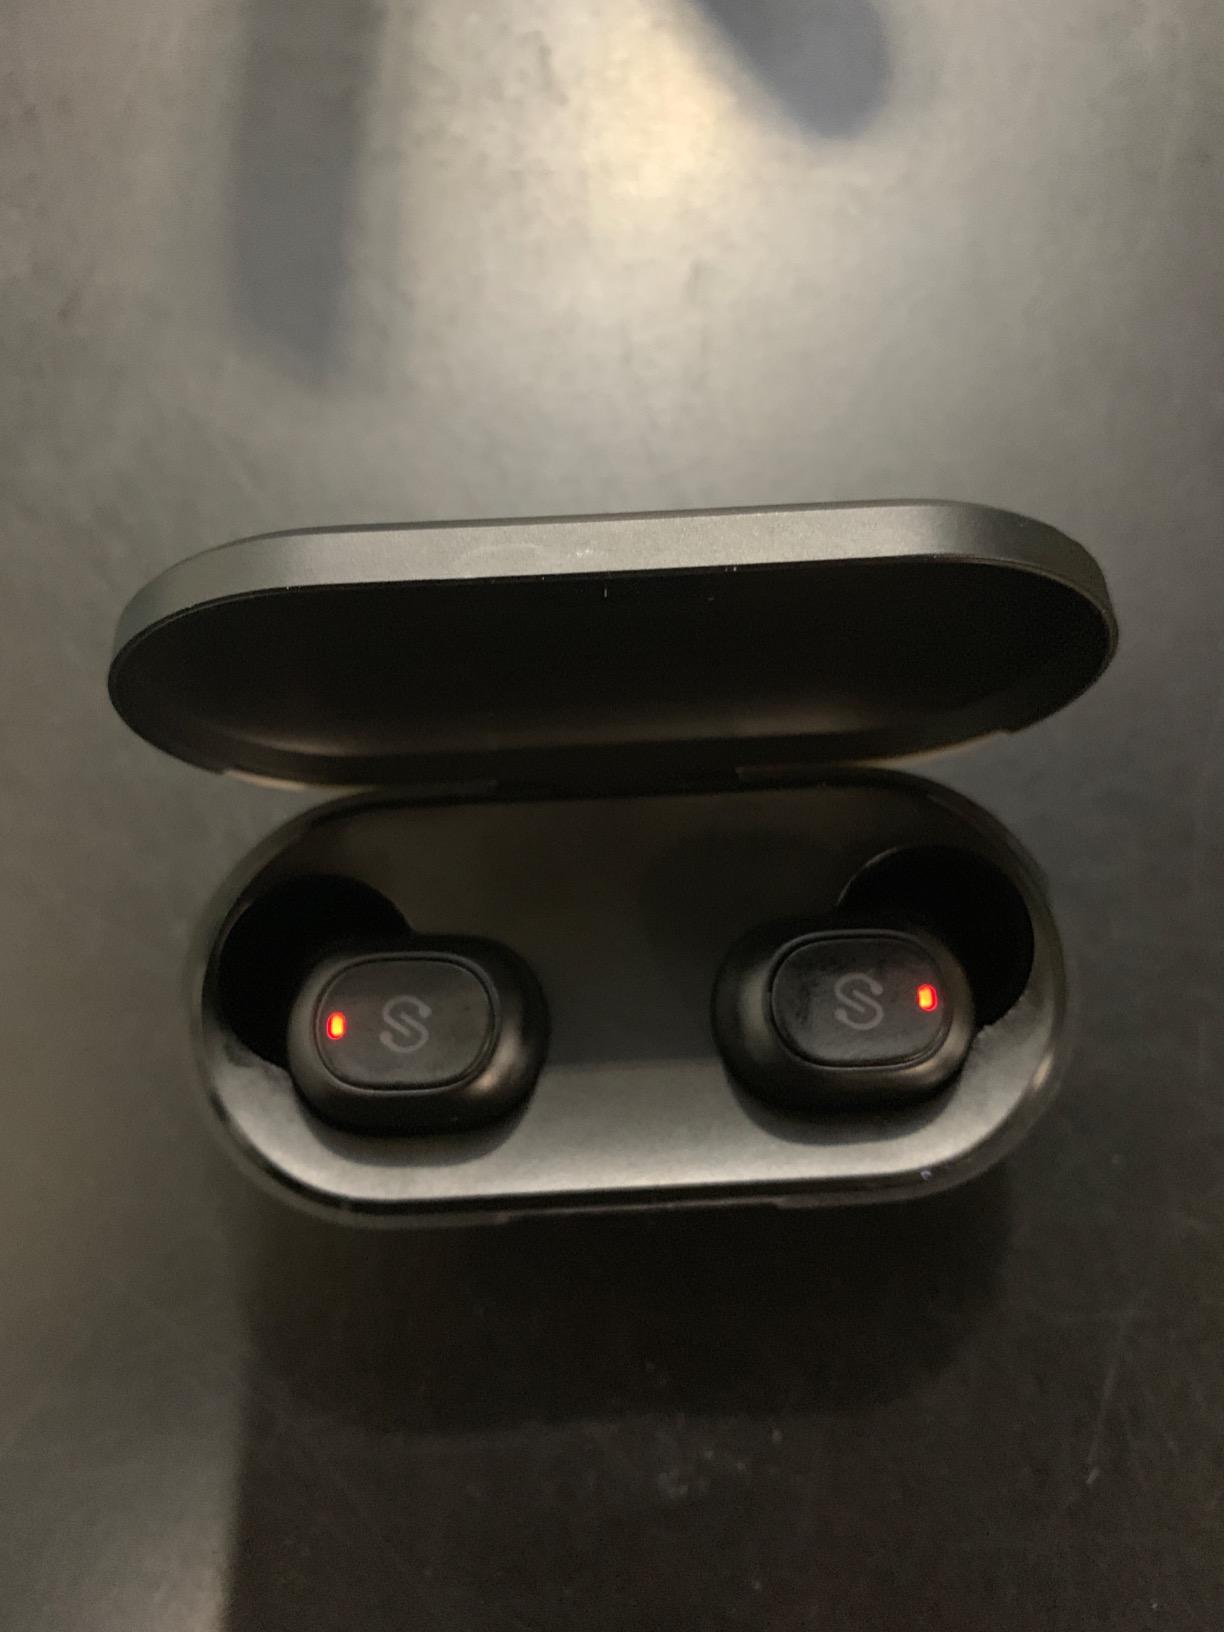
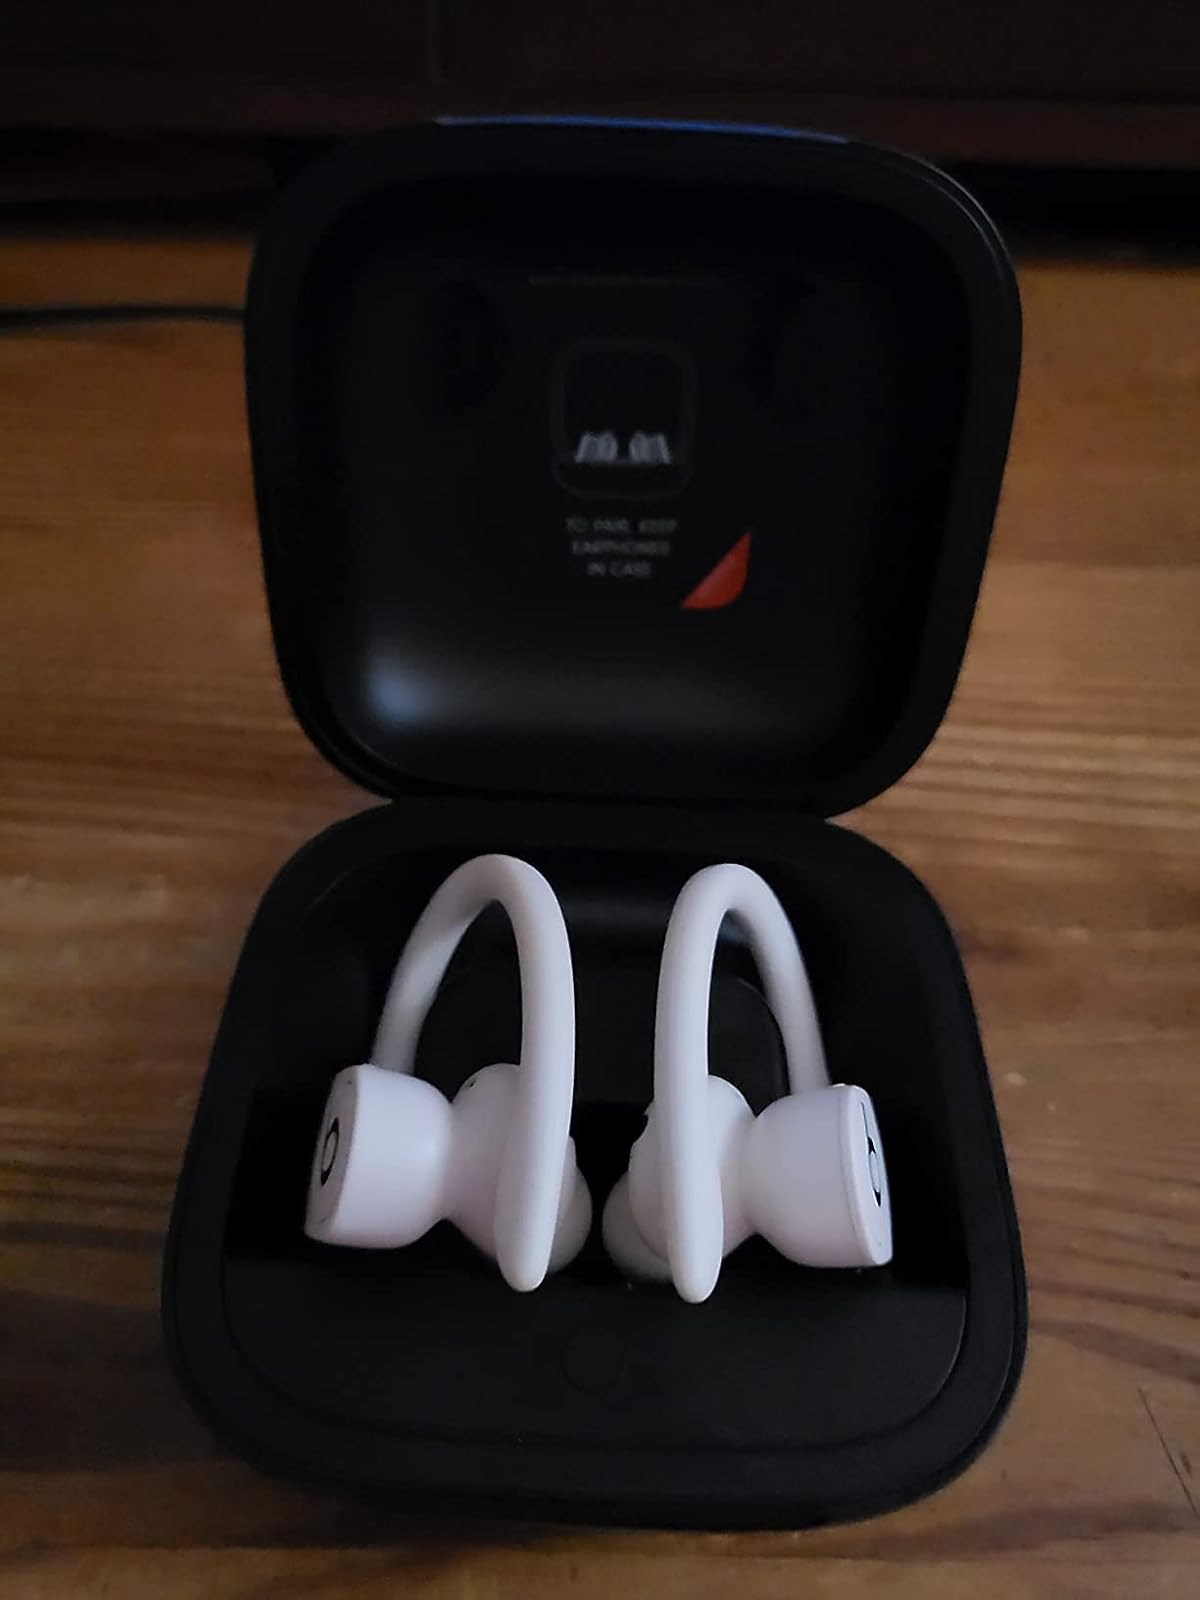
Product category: earbuds
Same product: no